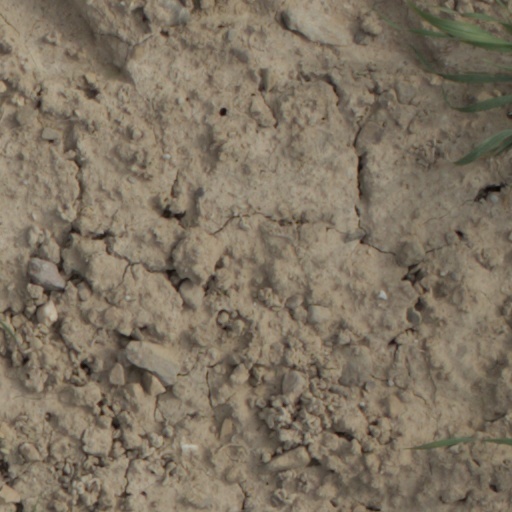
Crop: wheat